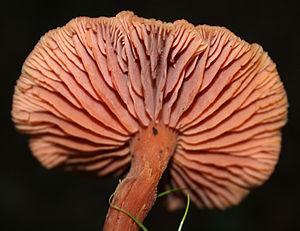
Laccaire laqué
Laccaria laccata, le Laccaire laqué, est une espèce de champignons basidiomycètes, comestible, de la famille des Hydnangiacées. C'est l'espèce type du genre Laccaria.